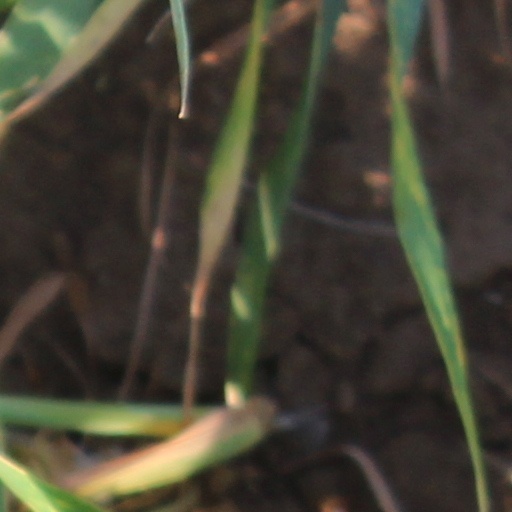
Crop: wheat